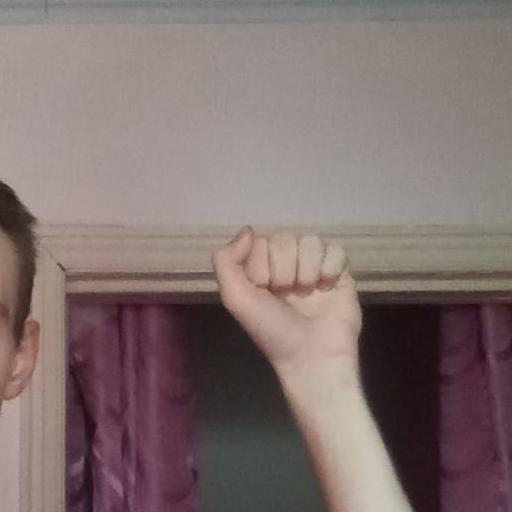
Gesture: fist